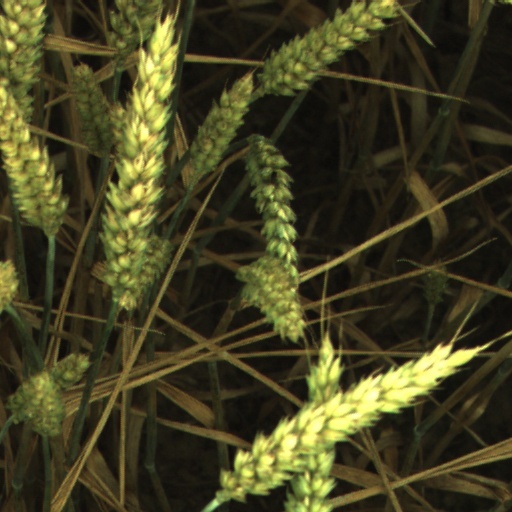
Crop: wheat